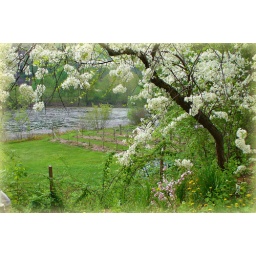
Spring in my yard, that is a small vineyard beyond the white flowering tree